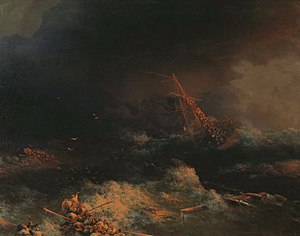
Svinør / Historie
Russisk maleri af sammenbruddet af fartøjet Ingermanland i Skagerrak natten til den 30. august 1842.
Svinør er en ø som ligger ud for Åvik i Lindesnes kommune i Agder fylke i Norge og er en gammel uthavn. Den blev i tidligere tider ofte brugt som læ for uvejr, da den ligger som nærmeste større havn øst for den vejrhårde Lindesnes. Der har også tidligere været toldstation på Svinør.